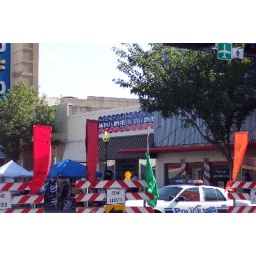
Check out the street lamps in Roswell